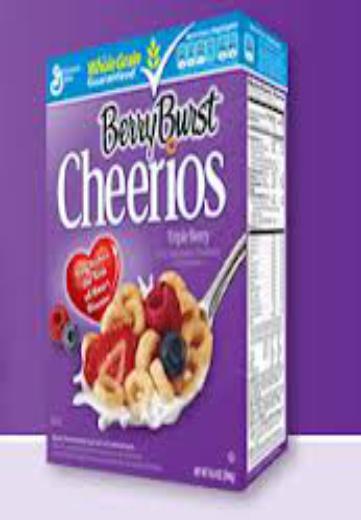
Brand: Berry Burst Cheerios
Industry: Food